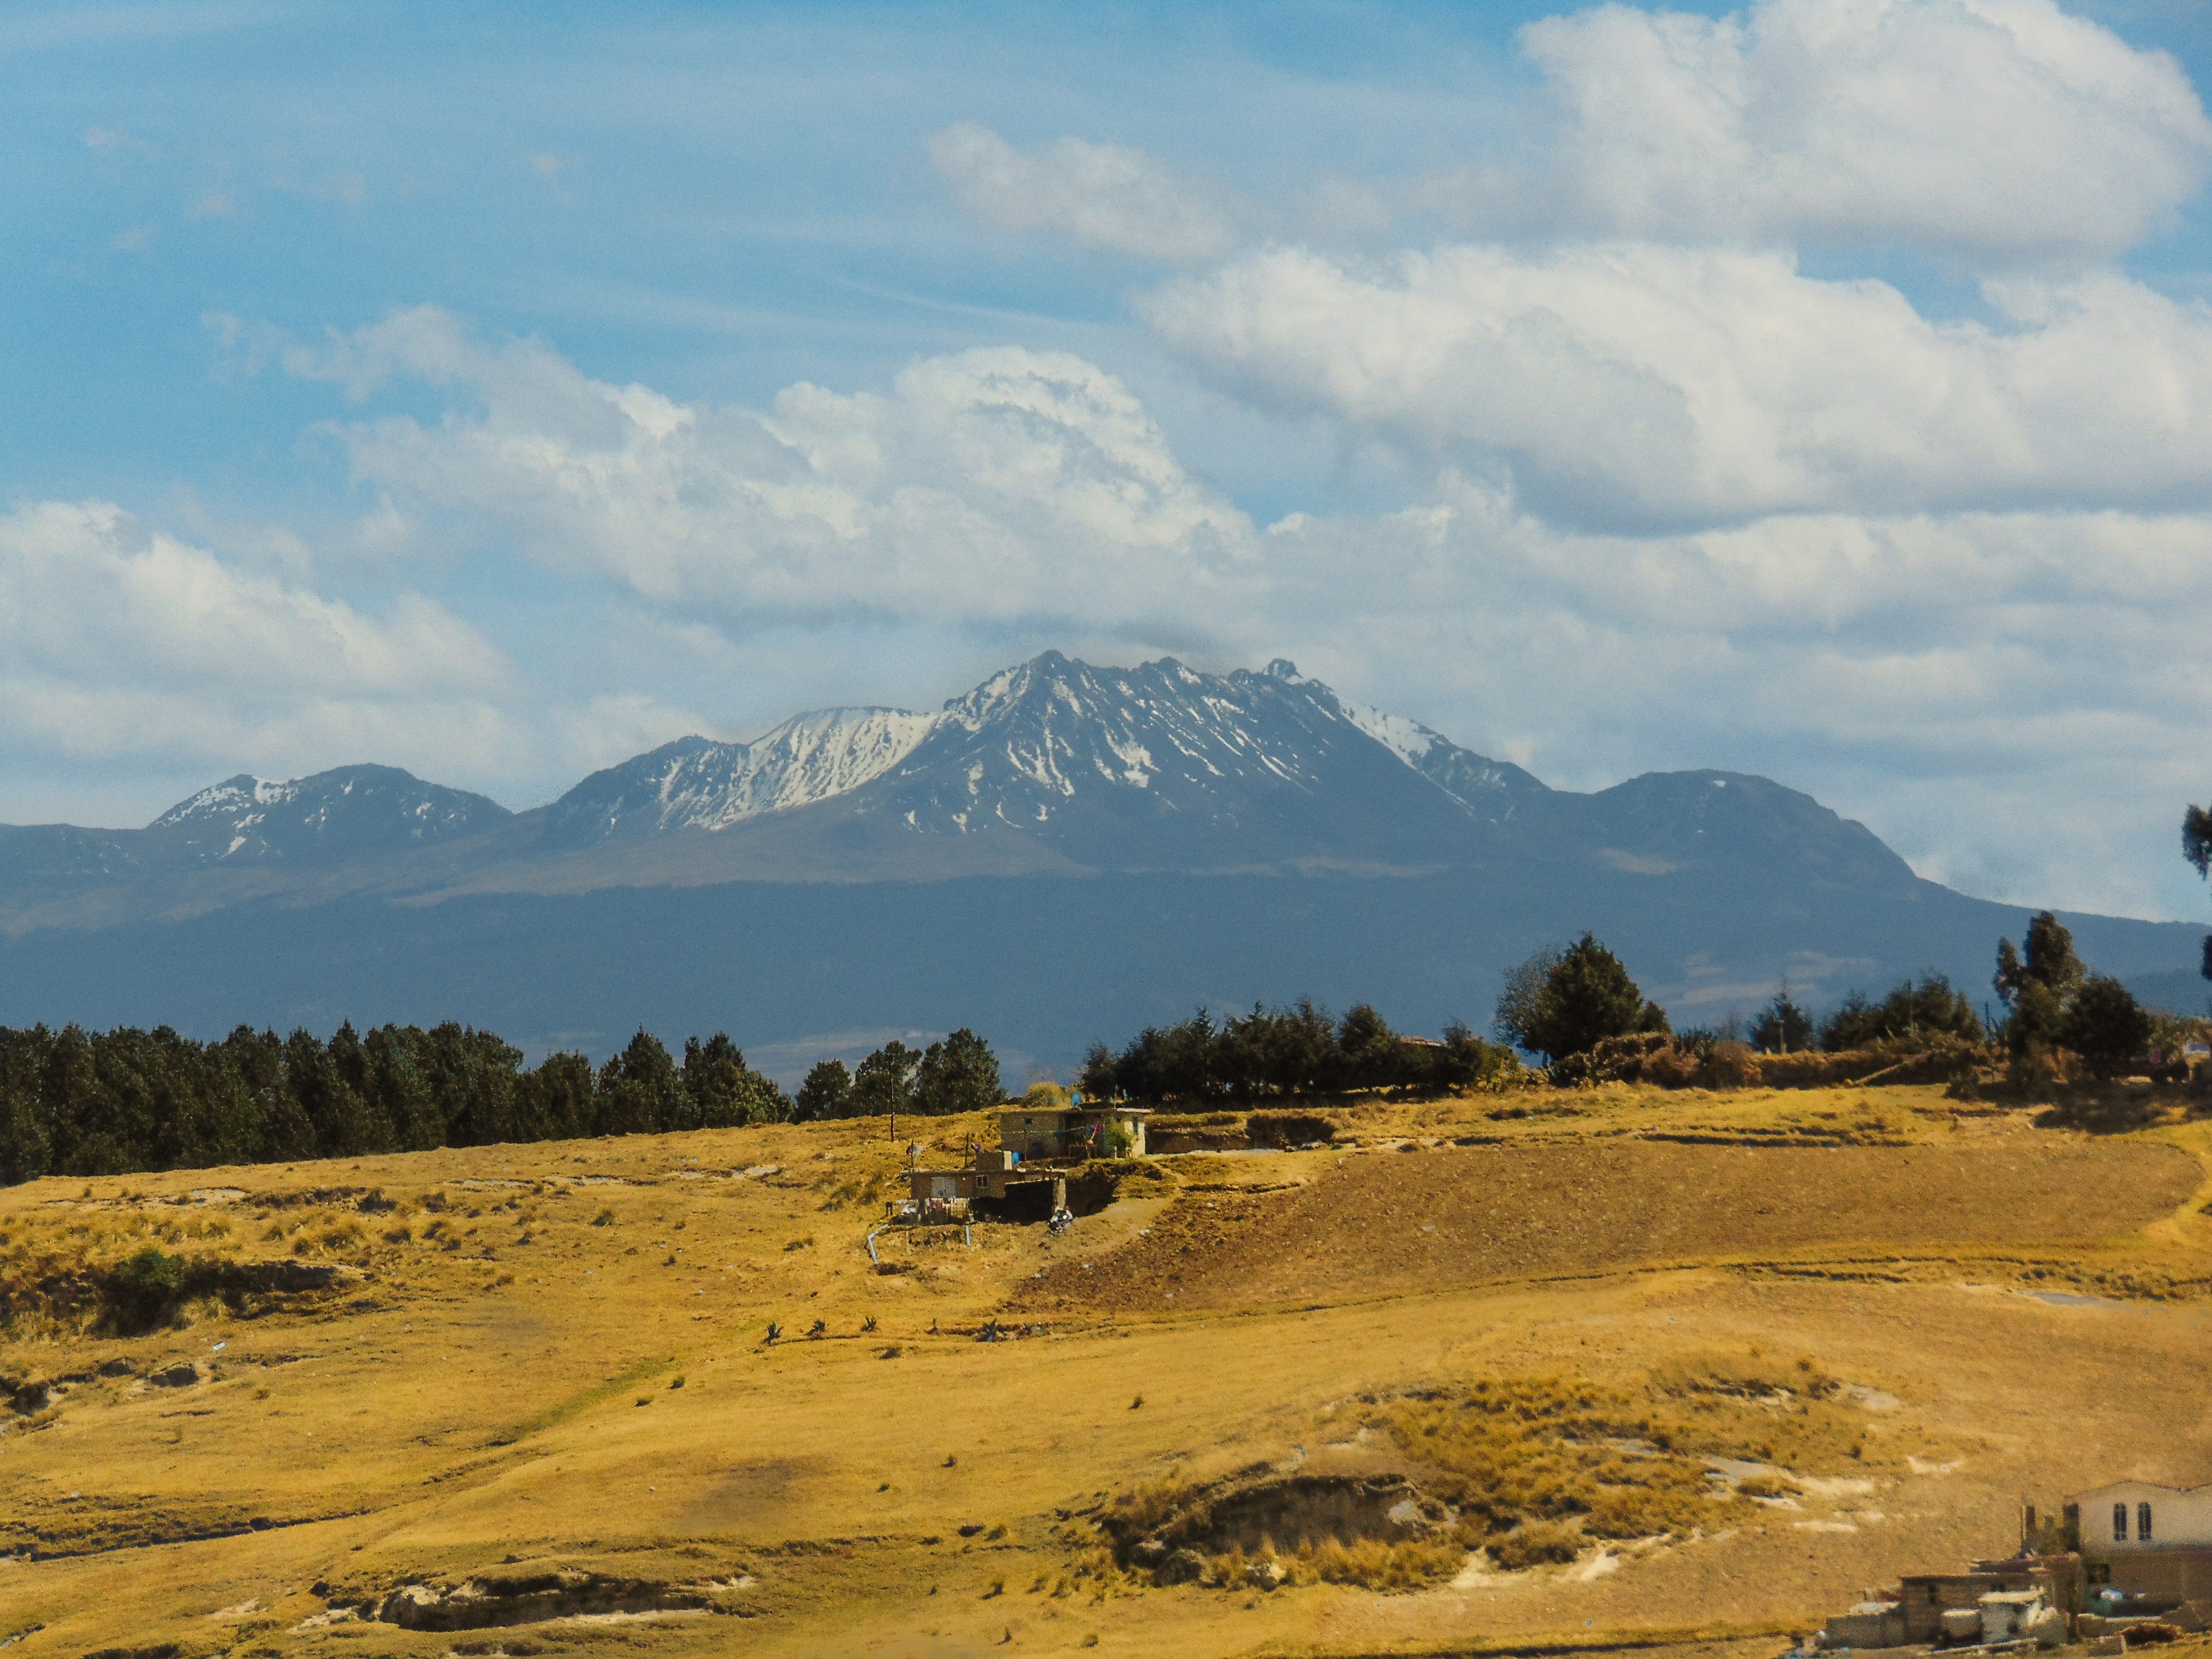
landscape, nature, wilderness, mountain, snow, winter, cloud, prairie, hill, lake, valley, mountain range, volcano, highland, ridge, plain, mountain landscape, grassland, badlands, plateau, nevada, fell, loch, ecosystem, steppe, rural area, landform, snowy landscape, natural environment, geographical feature, mountainous landforms